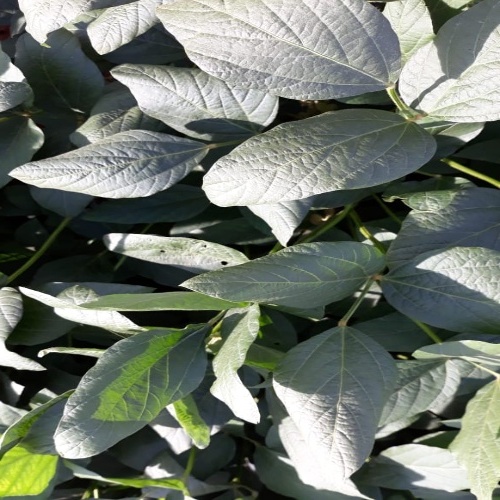
Label: Diabrotica_speciosa